London Necropolis Company

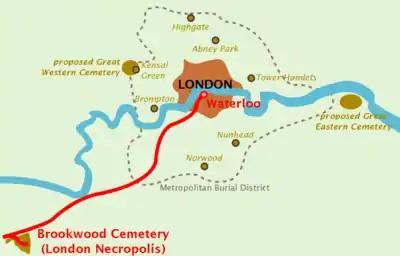
Map of a city surrounded by small cemeteries, and two larger proposed cemeteries slightly further out. A railway line runs from the city to a single large cemetery to the southwest, a long way further out.

Since the conversion of London to Christianity in the early 7th century, the city's dead had been buried in and around the local churches. With a limited amount of space for burials, the oldest graves were regularly exhumed to free space for new burials, and the remains of the previous occupants transferred to charnel houses for storage. From the 14th century onwards the charnel houses themselves were overwhelmed, and exhumed bones were scattered where they had been dug up or reburied in pits. Despite this practice, by the mid 17th century the city was running seriously short of burial space. A proposal by Christopher Wren to use the reconstruction following the 1666 Great Fire of London as an opportunity to cease burials in the churchyards and establish new cemeteries outside the city was approved by the King and Parliament but vetoed by the Corporation of London, and burials continued at the newly rebuilt churches.